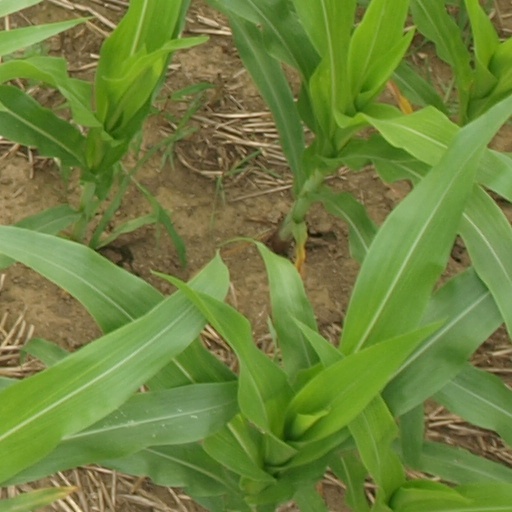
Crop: maize; corn